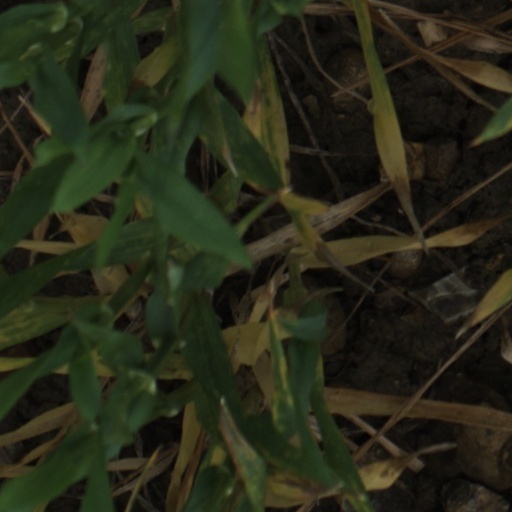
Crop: wheat